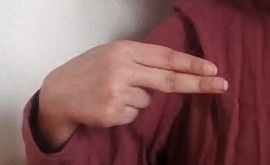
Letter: ain